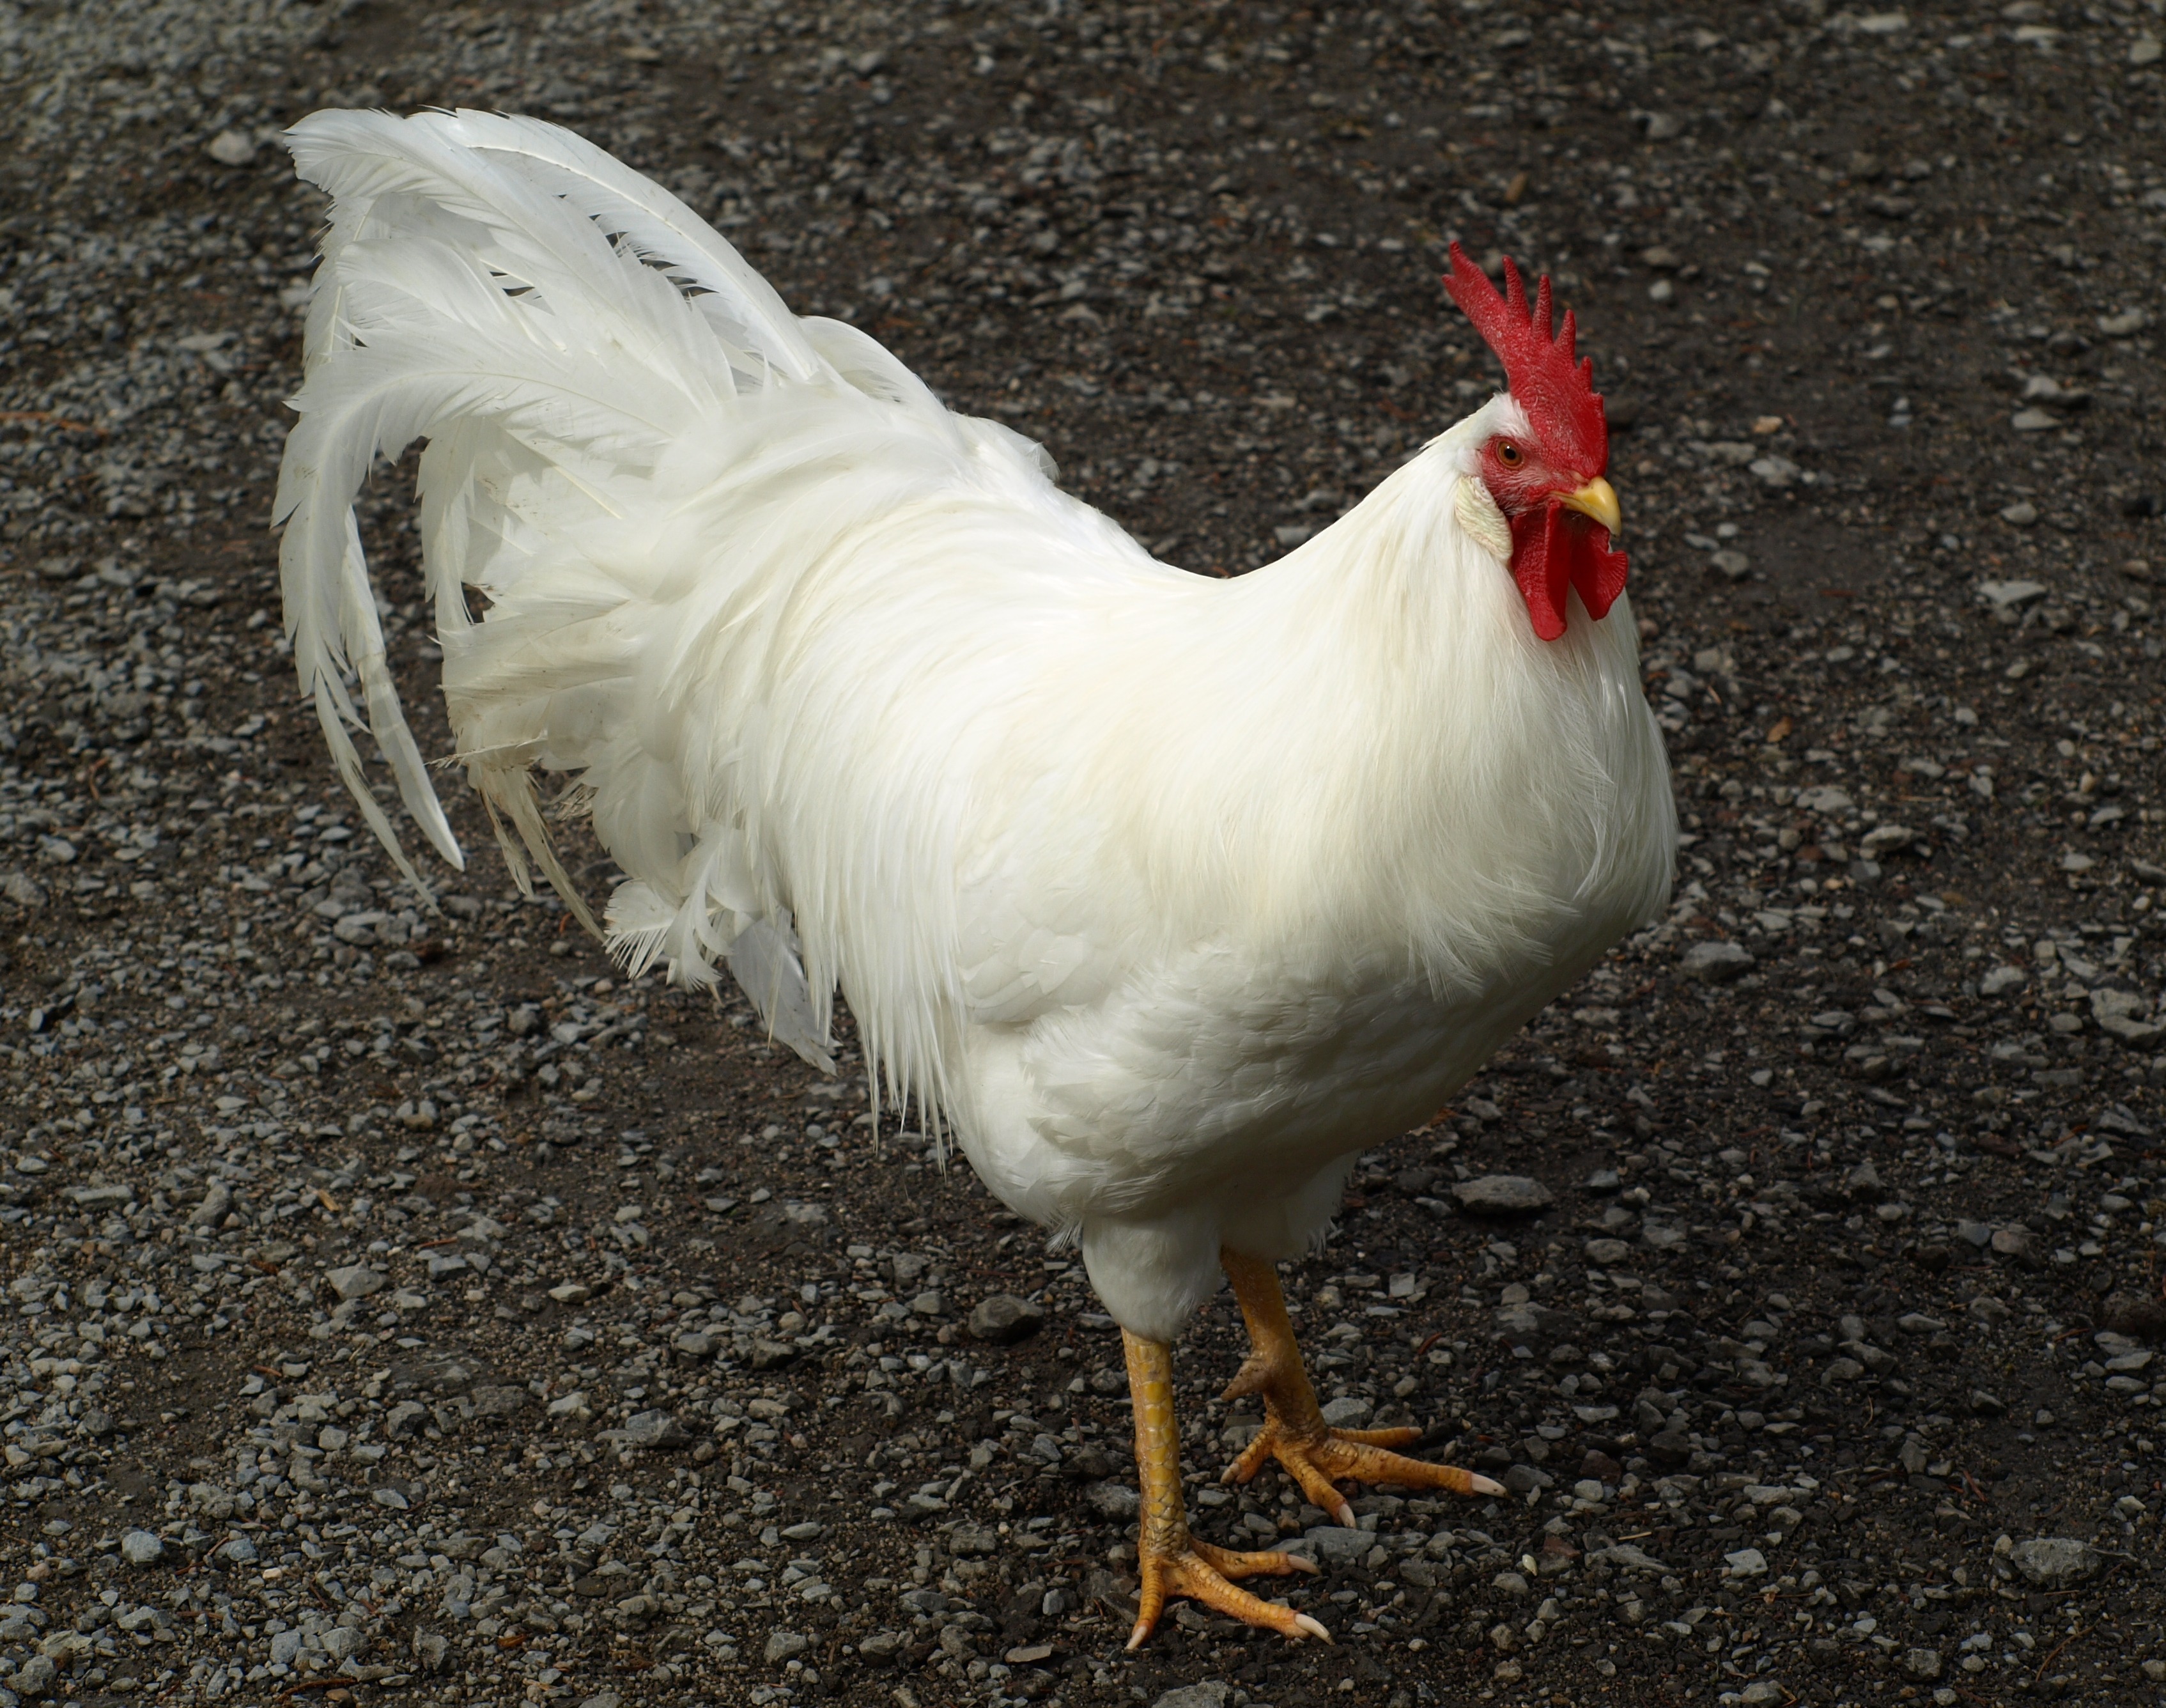
bird, wing, white, farm, beak, chicken, fowl, fauna, rooster, poultry, galliformes, vertebrate, hahn, cockscomb, phasianidae, male fowl, gockel, gegl gel